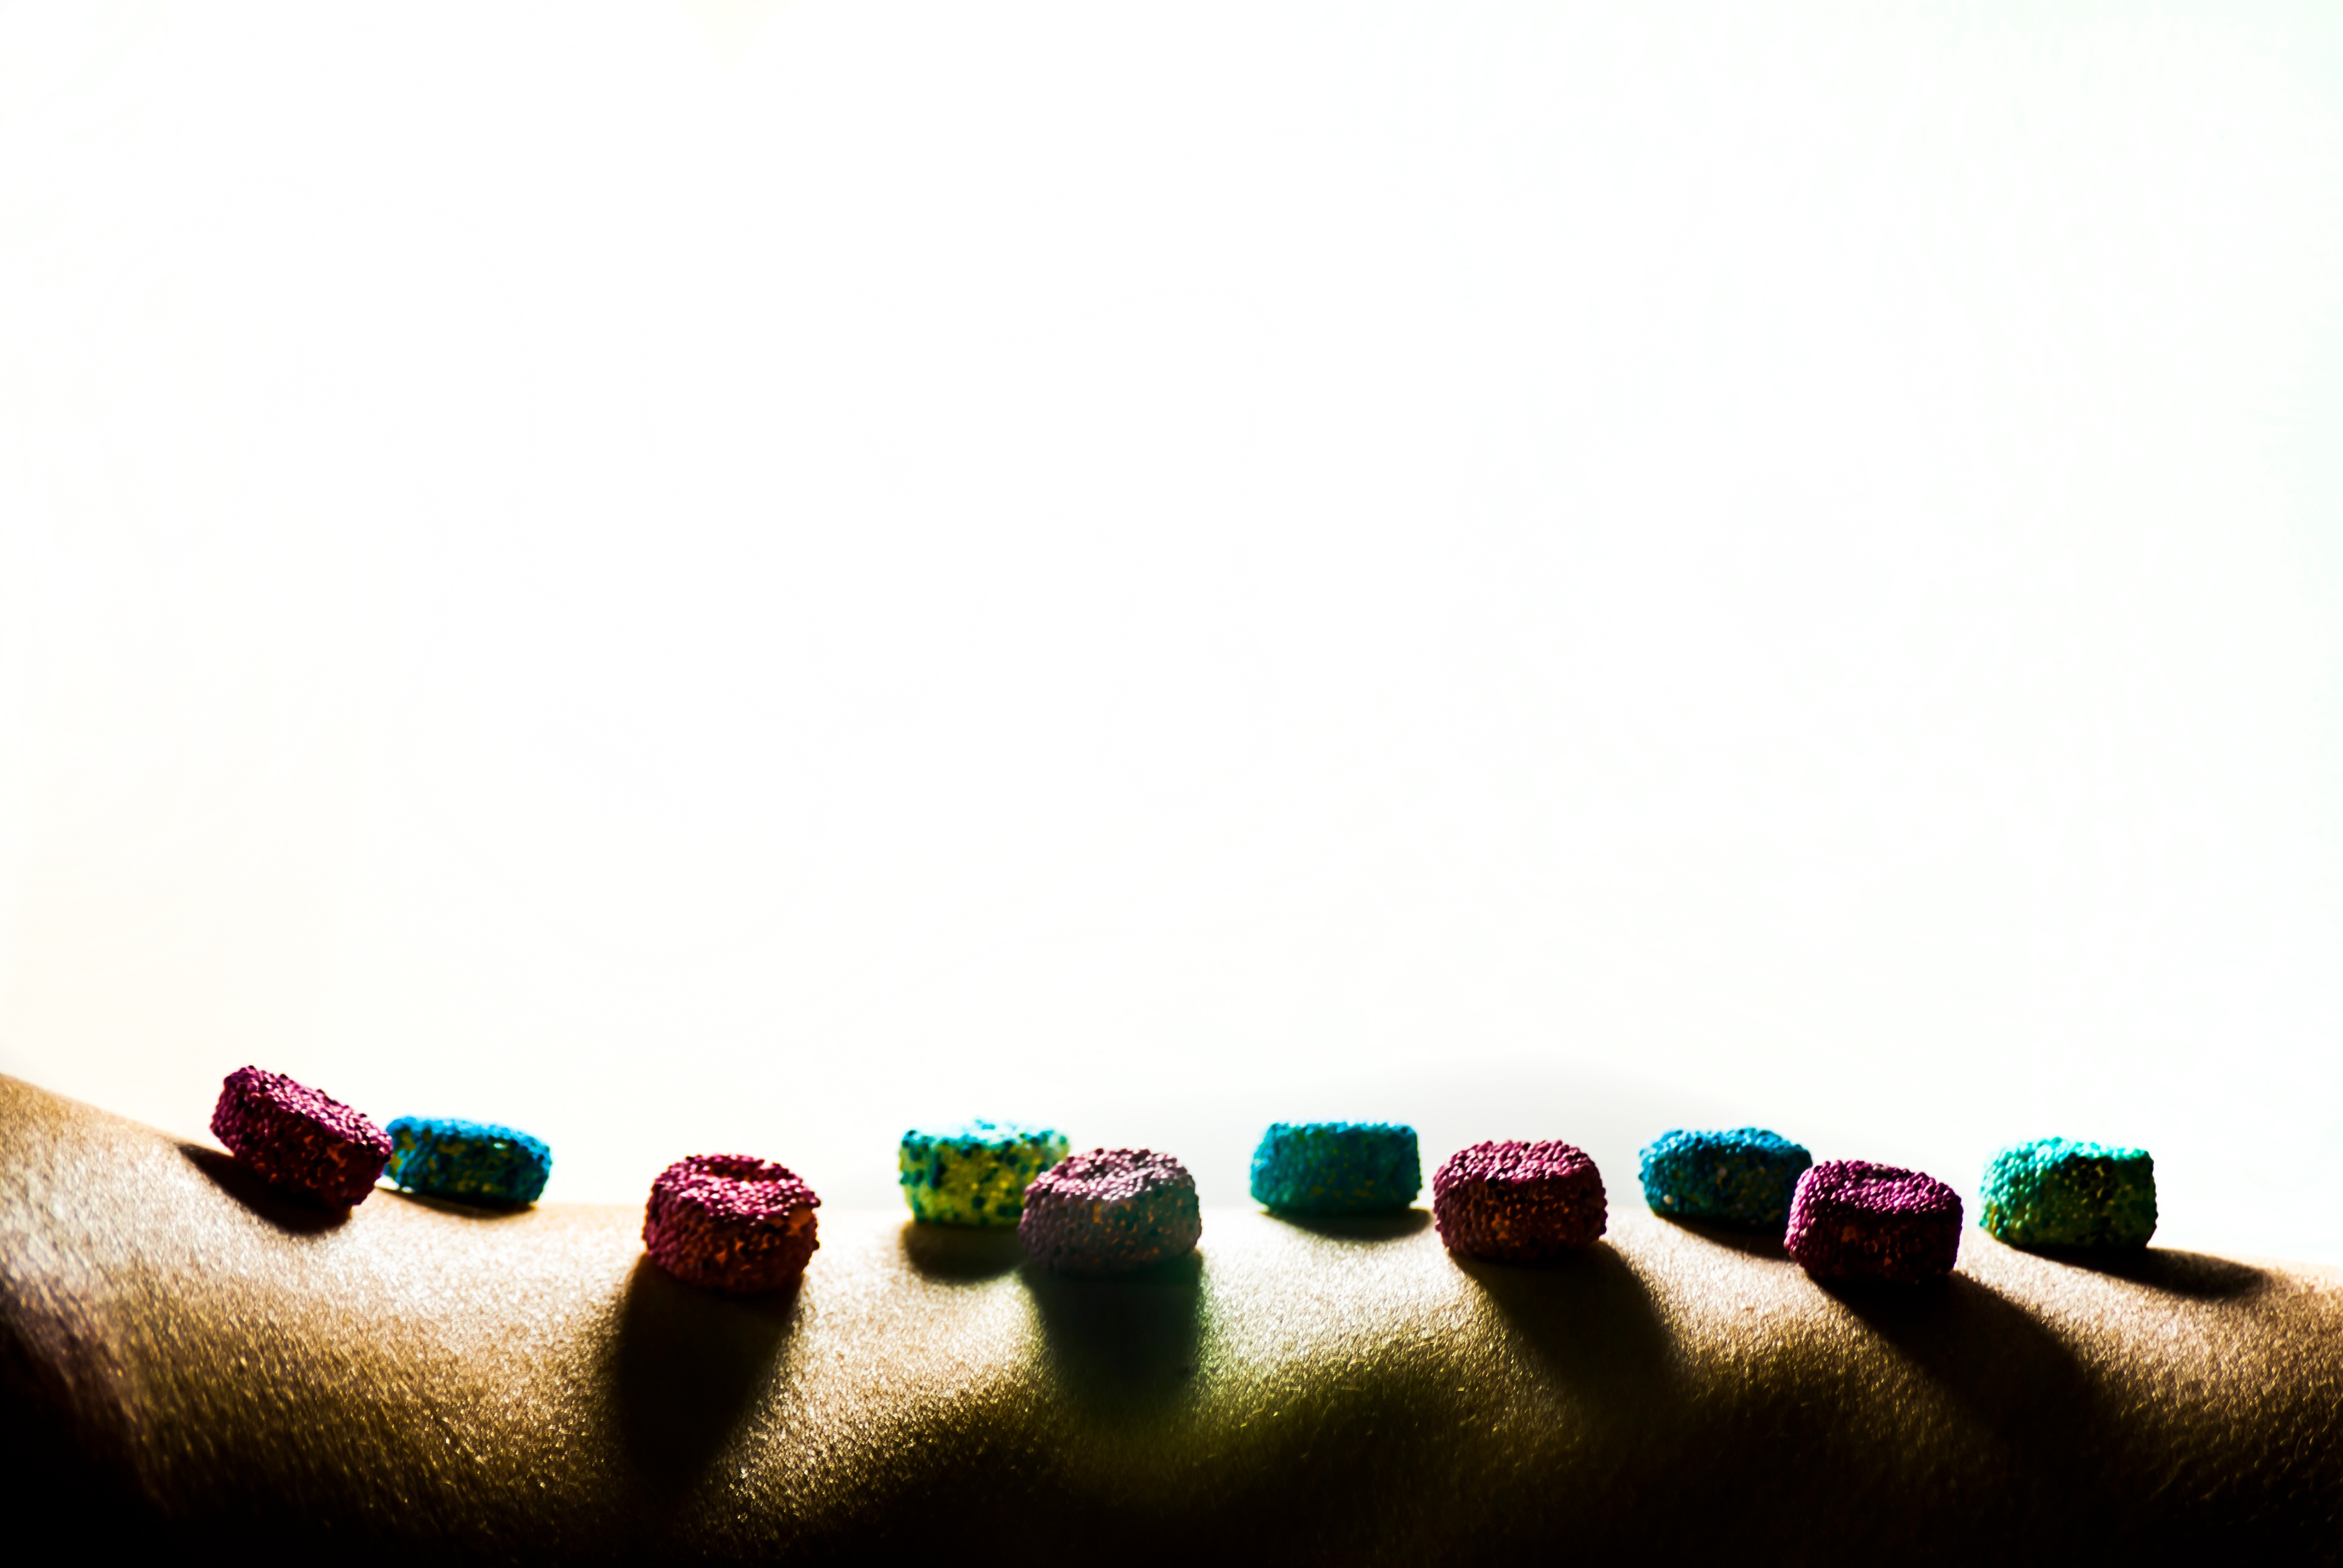
hand, finger, green, color, bead, bracelet, jewellery, turquoise, fashion accessory